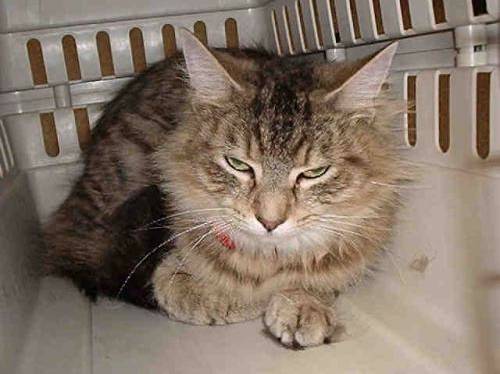
Label: cat